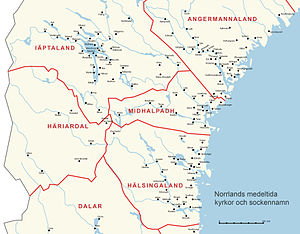
Norrland / Historie / Ældre middelalder (1050–1250)
Middelalderlige sognenavne og kirker i Norrland.
Norrland er den nordligste og arealmæssigt største af Sveriges tre landsdele, og landsdelen består af fem län: Gävleborgs län, Jämtlands län, Västernorrlands län, Västerbottens län og Norrbottens län. Landsdelen er traditionelt blevet defineret som bestående af ni landskaber: Gästrikland, Hälsingland, Härjedalen, Jämtland, Medelpad, Ångermanland, Västerbotten, Norrbotten og Lappland. Norrland har et areal på 242.735 km², hvilket udgør 59,6% af Sveriges areal. Indbyggertallet er 1.175.039, hvilket blot udgør ca. 12% af landets befolkning, hvilket også afspejles i Norrlands lave befolkningstæthed på ca. 4,8 indbyggere pr. km². I Norrland findes to af Sveriges minoritetsgrupper, samer og tornedalingar.